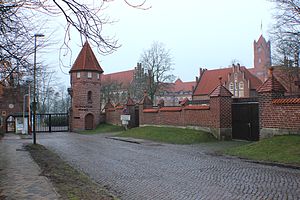
Marineskole Mørvig
Indgangen til marineskolen
Marineskolen i Mørvig er den tyske marines officersskole. Marineskolen er beliggende ved Flensborg Fjord i Mørvig i det nordøstlige Flensborg.